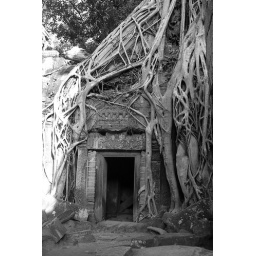
apparently this isn't a tree but a parasite plant that has taken over both the temple and the nearby tree.